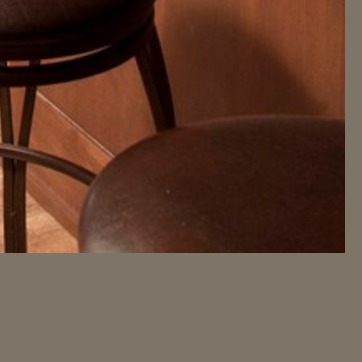
Material: leather